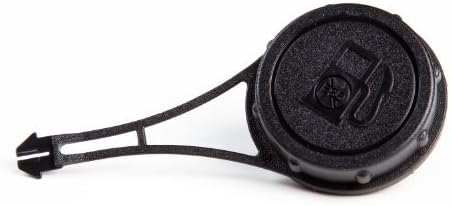
799585 B&S Gas Can - Pack of 1
Category: Tools & Home Improvement
TAPA PARA TANQUES COMBUSTIBLES .
Features: TAPA PARA TANQUES COMBUSTIBLE DE COLOR NEGRO PLASTICA